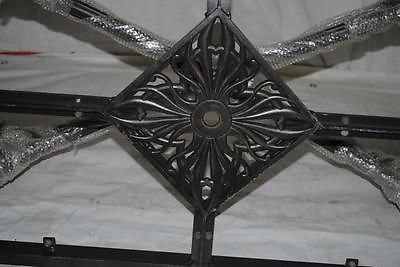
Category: table